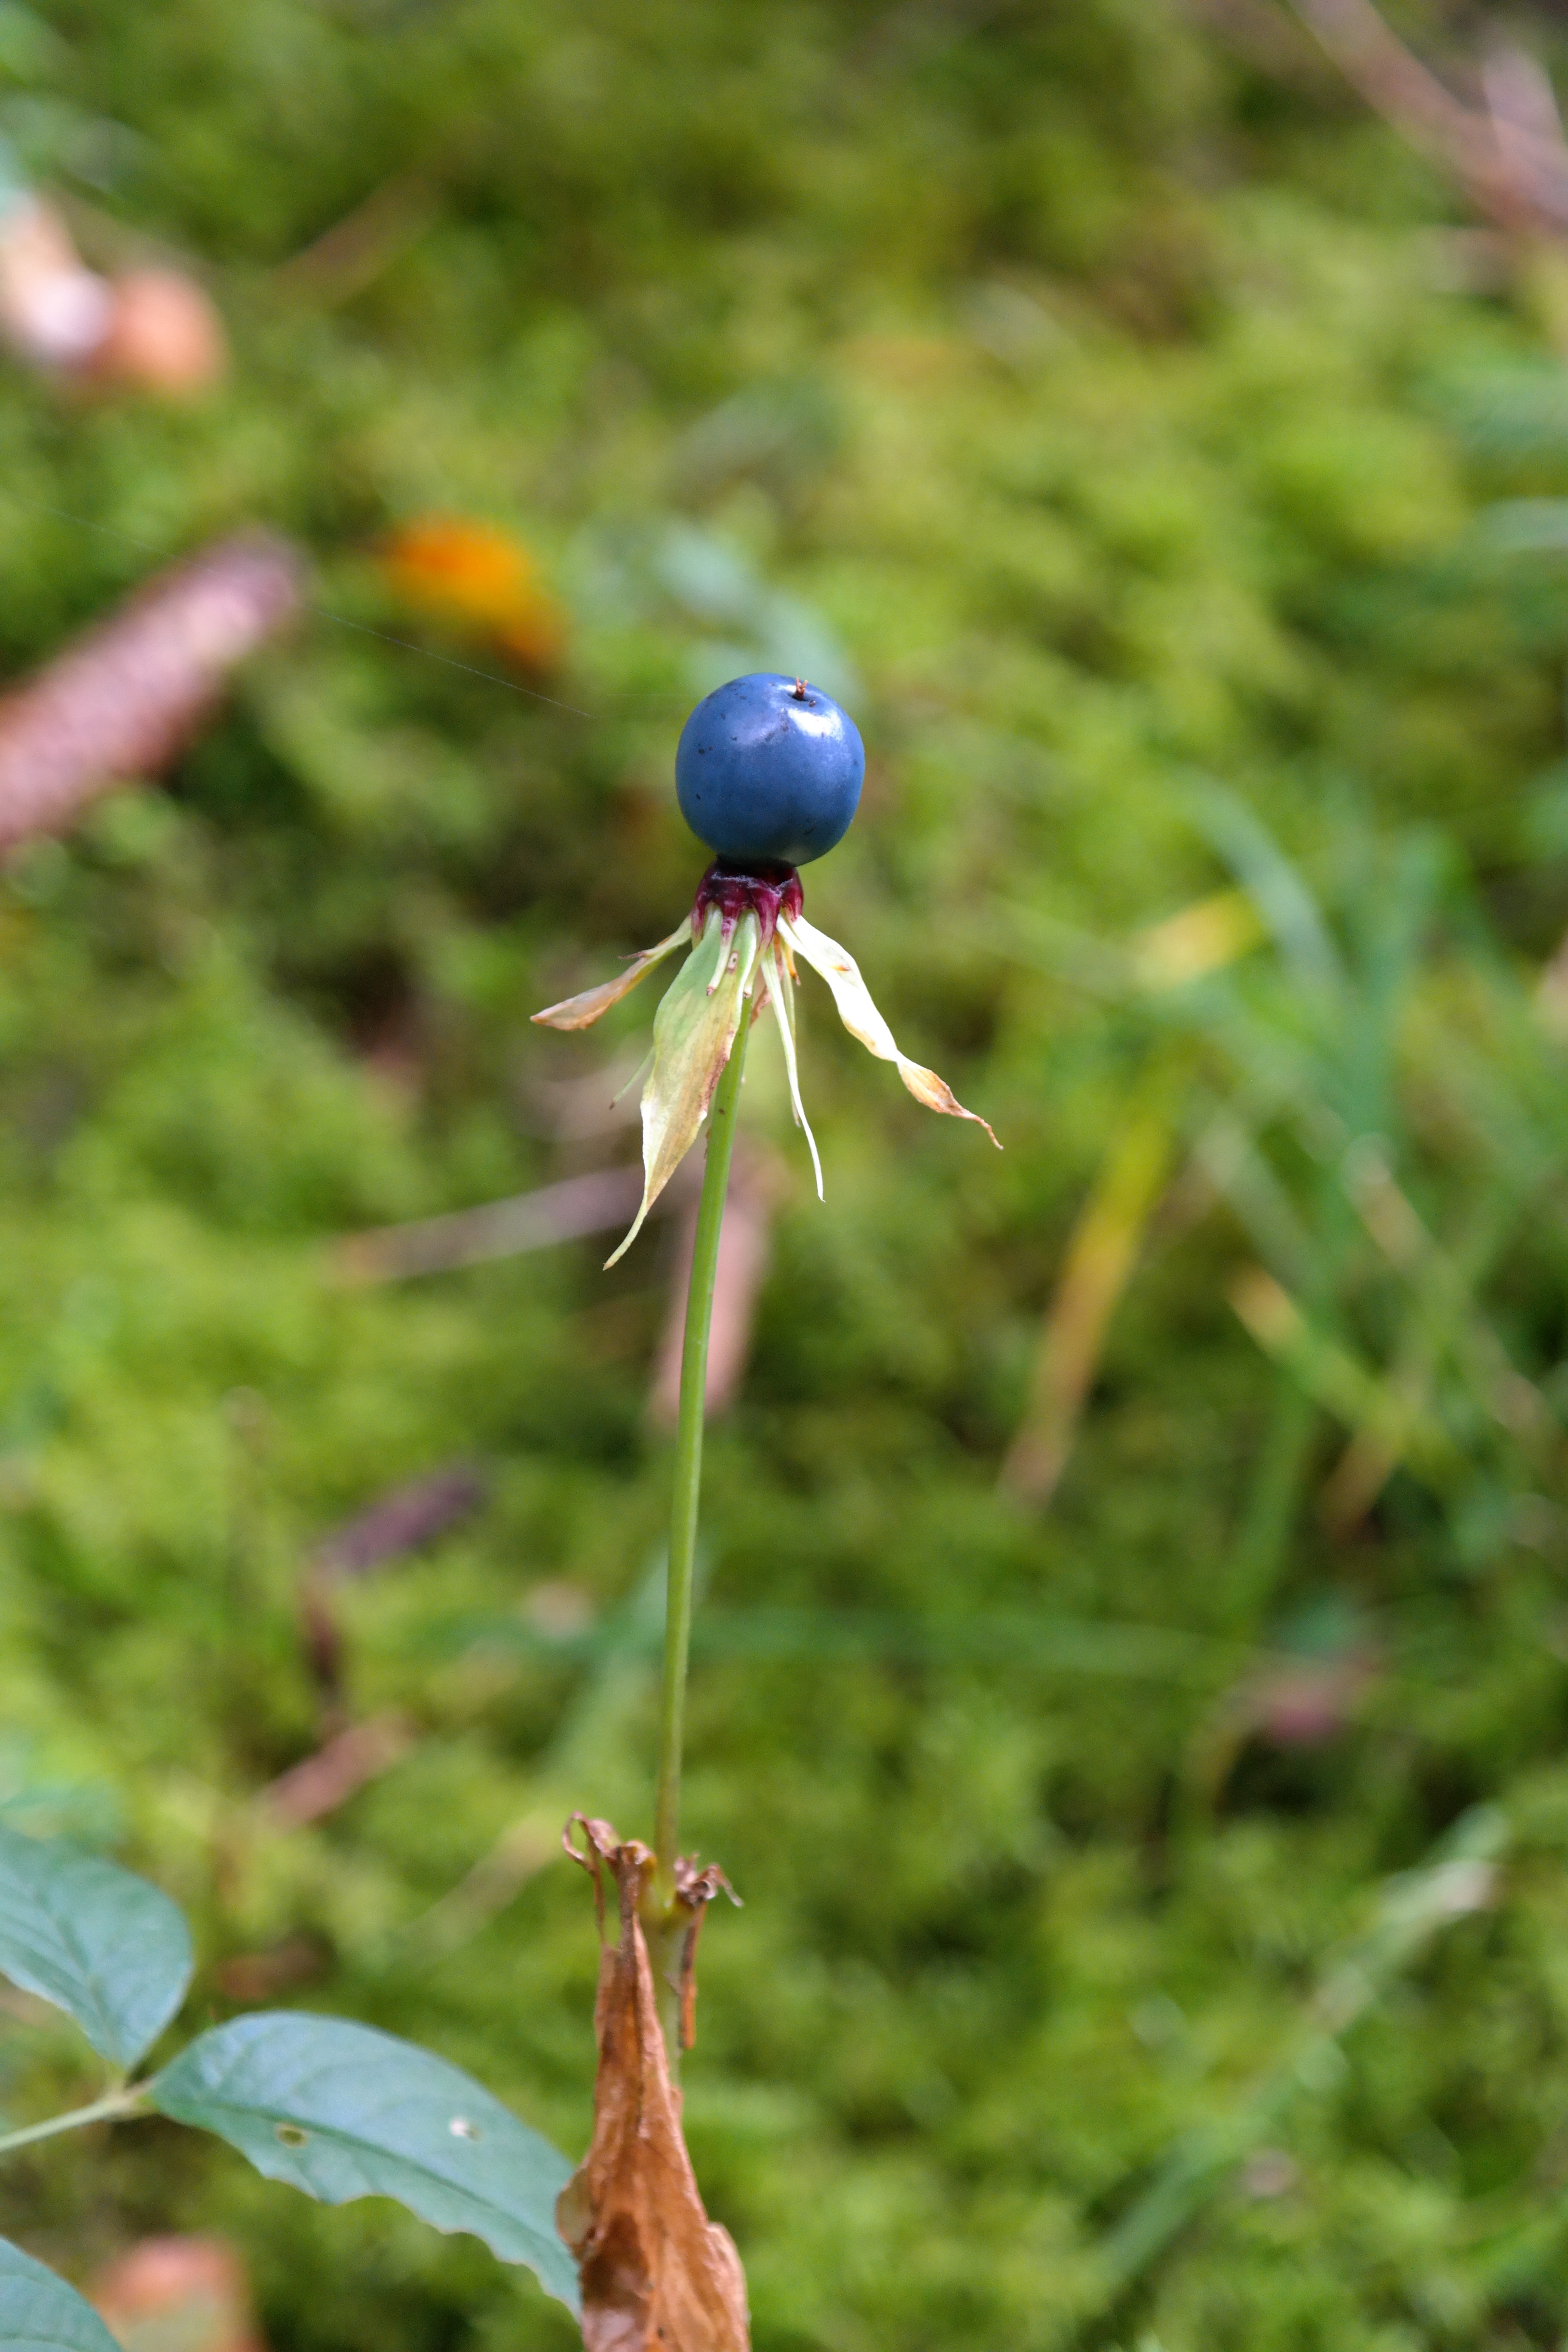
nature, forest, grass, plant, berry, leaf, flower, wildlife, green, produce, autumn, botany, blue, garden, flora, fauna, wildflower, close up, shrub, toxic, woodland, macro photography, flowering plant, forest plant, land plant, herb paris, paris quadrifolia, four leaf herb paris, germ er family, sabadilla, plague berry